John Alderson (actor)

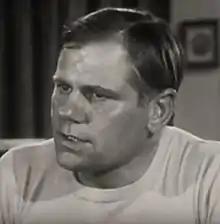
Alderson in a shot from the 1955 series "Medic"

John Bramwell Alderson (10 April 1916 – 4 August 2006) was an English actor noted for playing the lead in the 1957–58 syndicated western television series, "Boots and Saddles", which ran for thirty-eight episodes in a single season, and many supporting roles in films in a career spanning almost forty years, from 1951 to 1990.